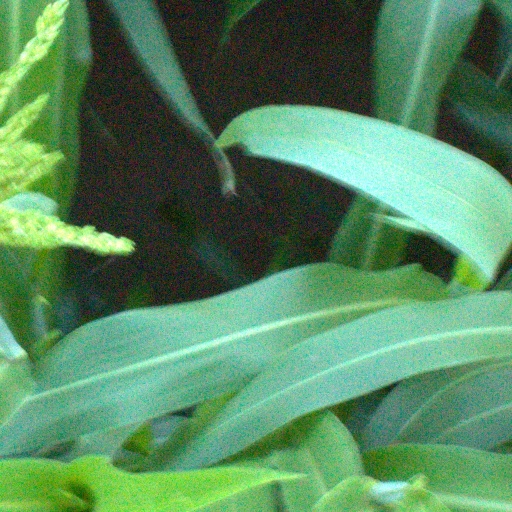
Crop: sorghum